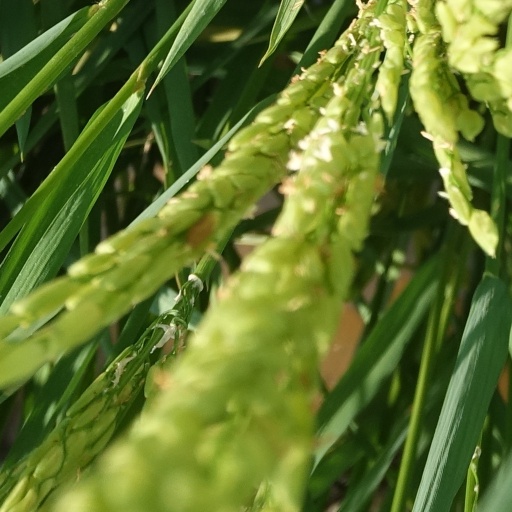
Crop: rice